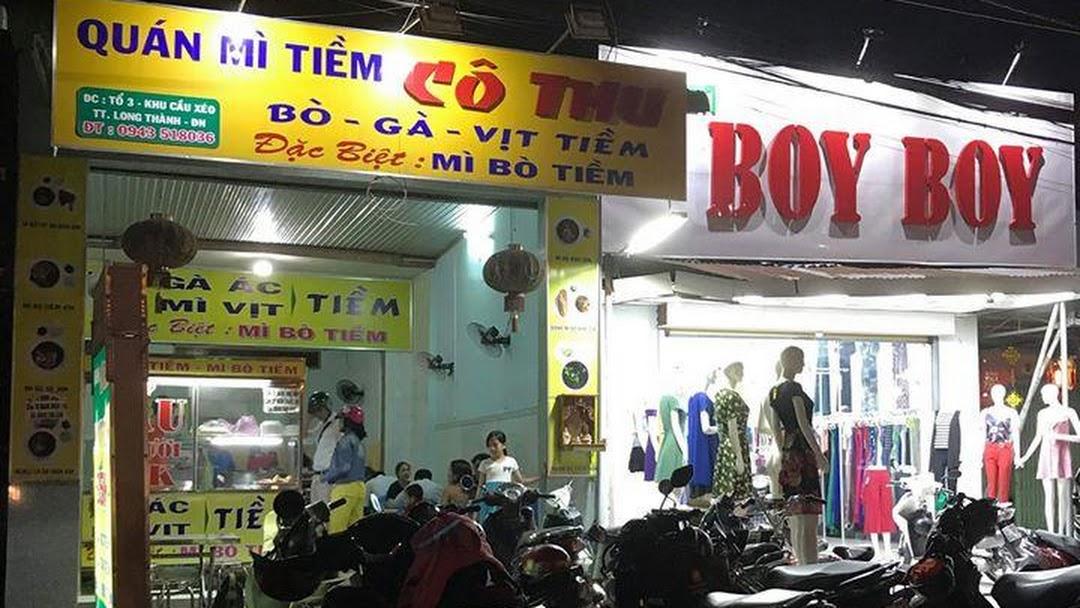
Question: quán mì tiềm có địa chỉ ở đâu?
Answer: tổ 3, khu cầu xéo, thị trấn long thành, đồng nai